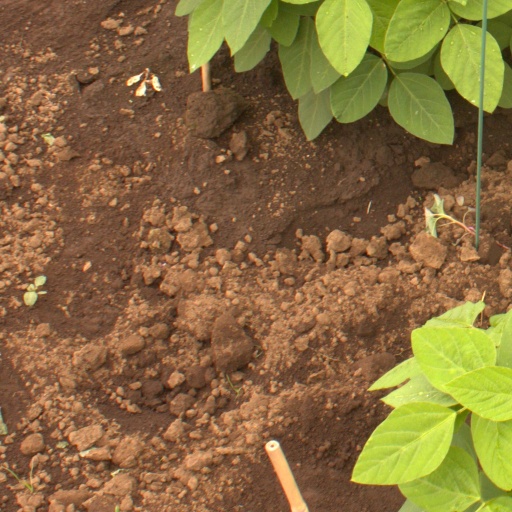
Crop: soybean